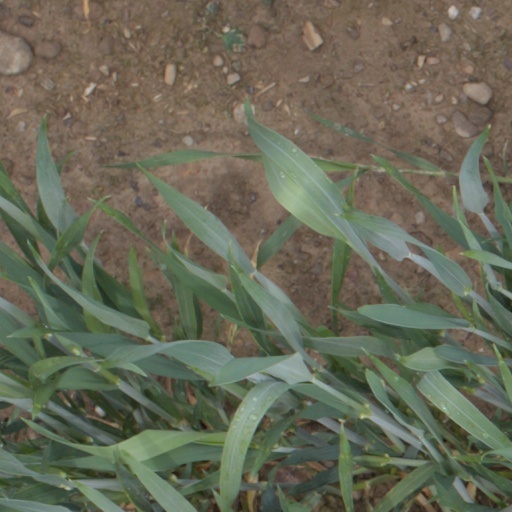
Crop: wheat